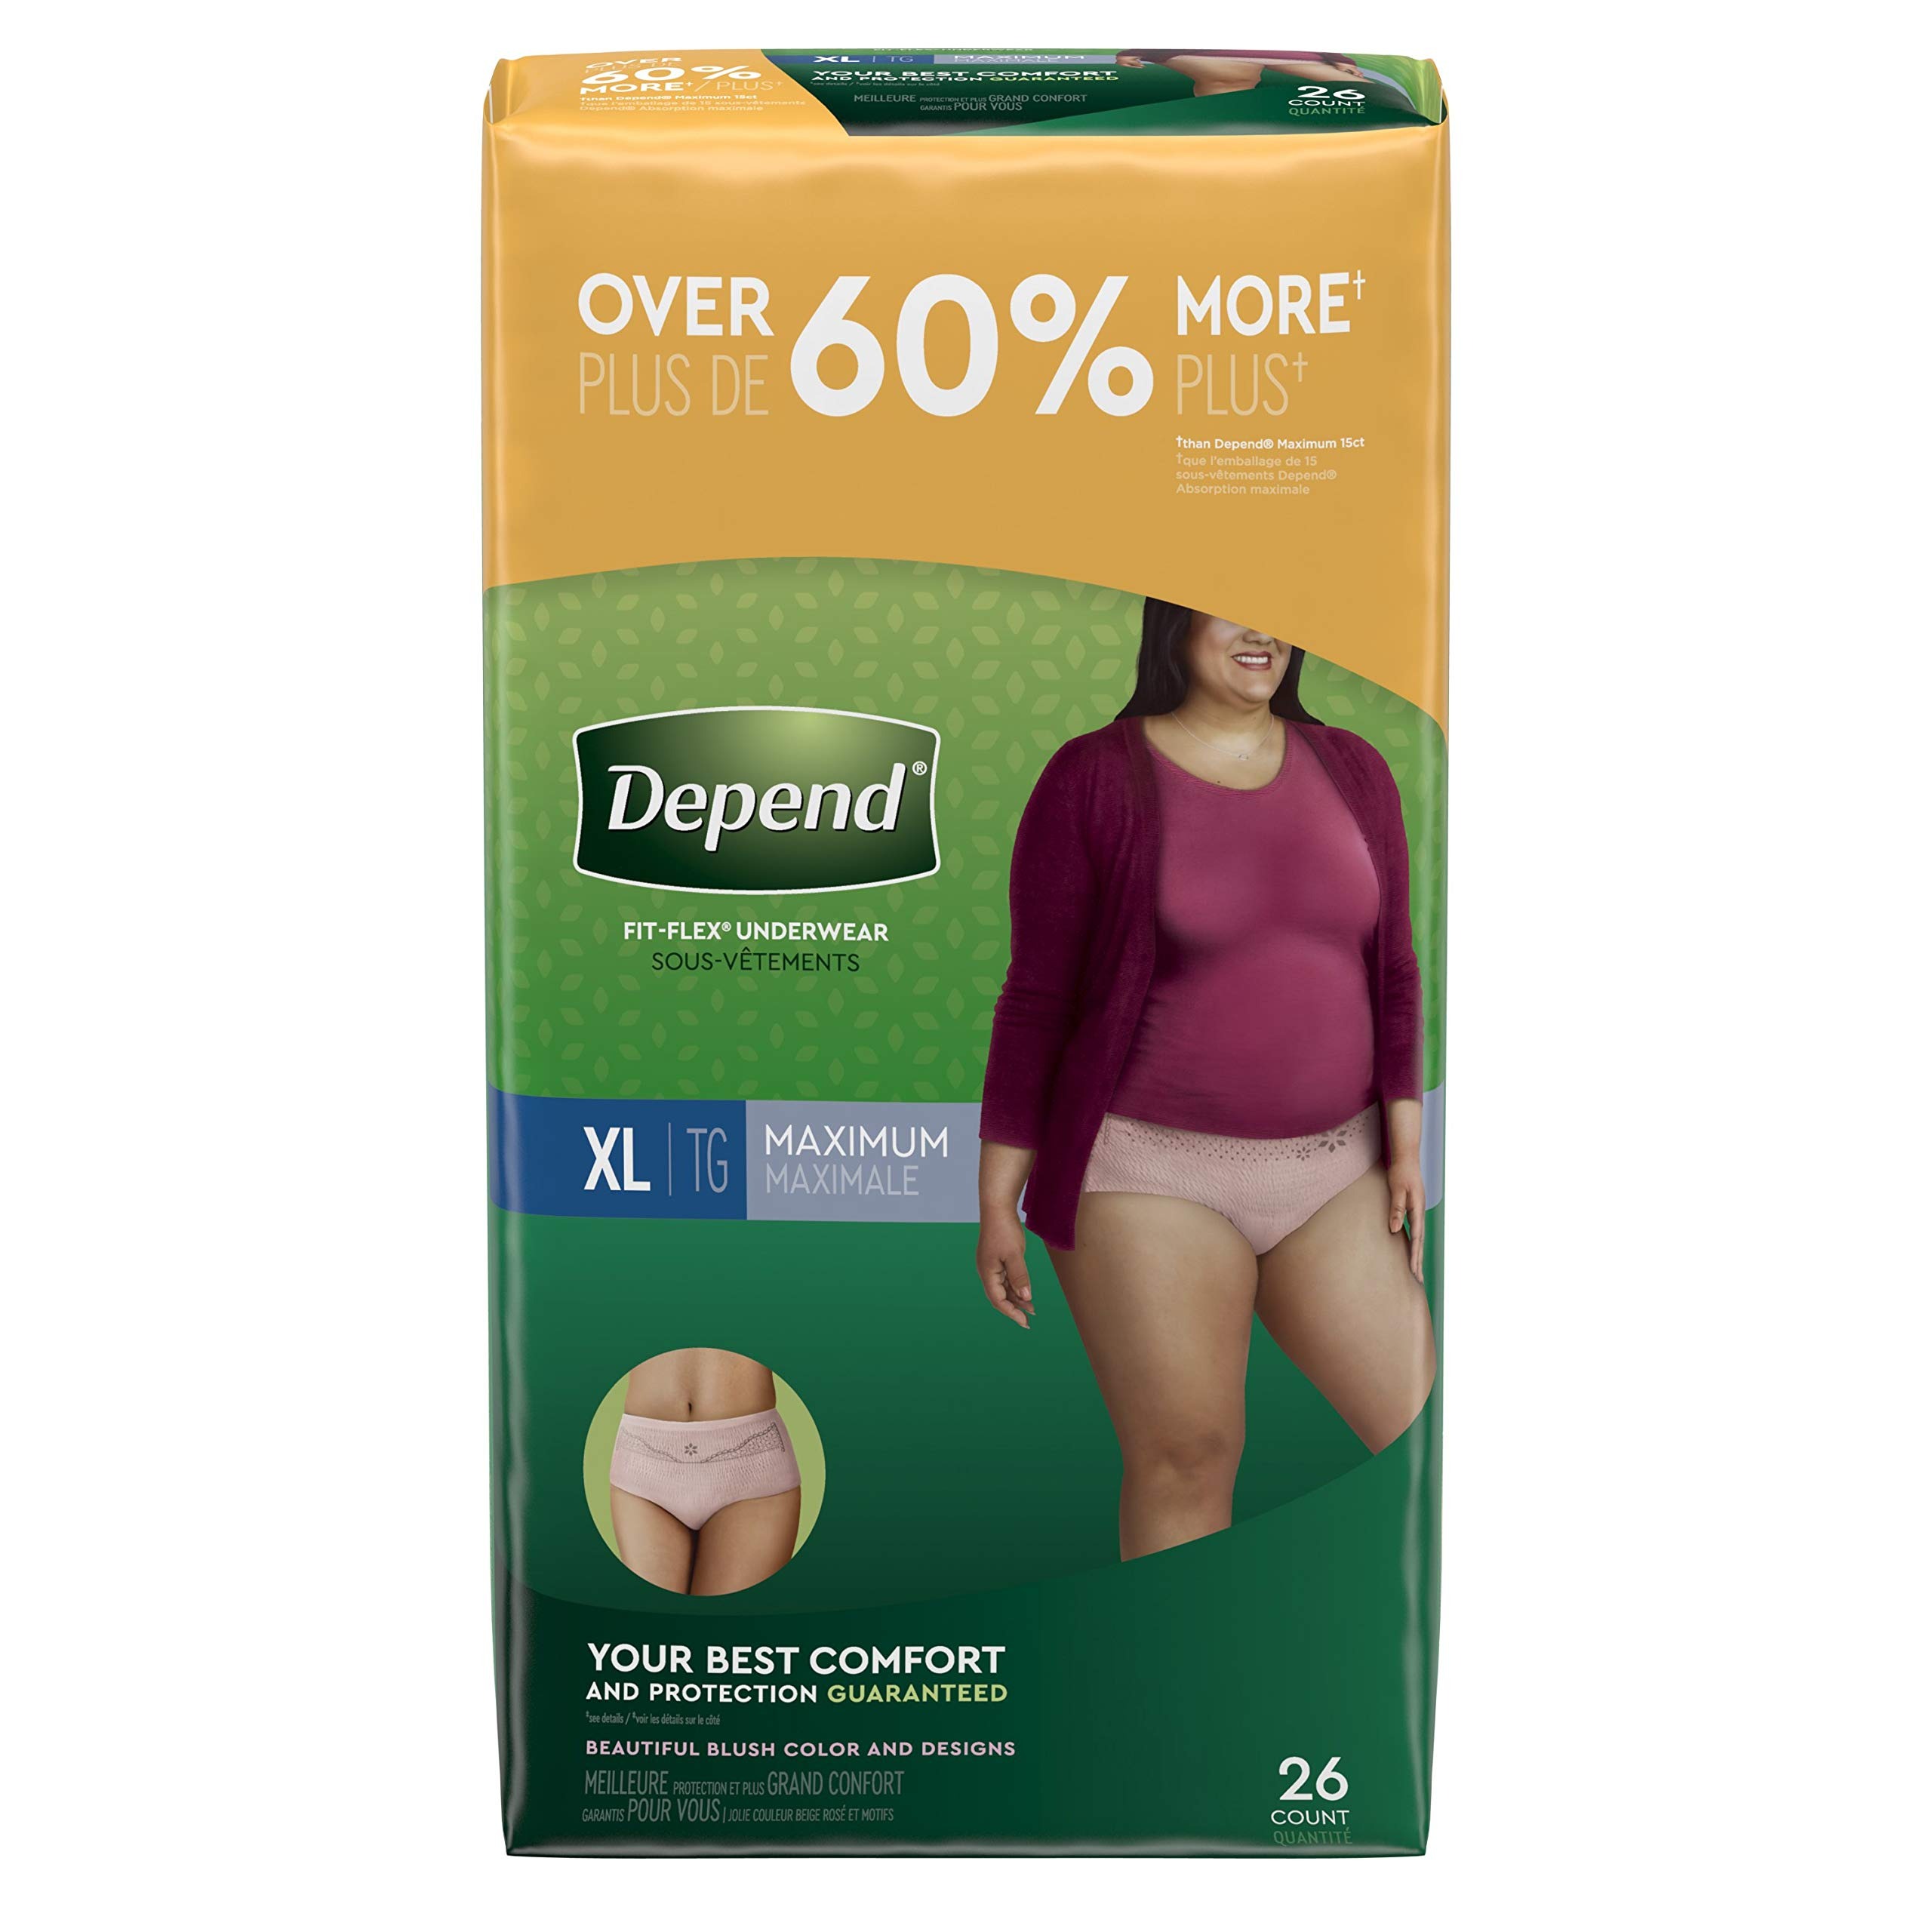
Item Name: Depend Depend FIT-Flex Incontinence Underwear for Women, Disposable, Maximum Absorbency, Extra-Large, Blush, 26 Count (Packaging May Vary), 26 Count
Value: 26.0
Unit: Count

Price: 24.99